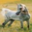
Label: horse